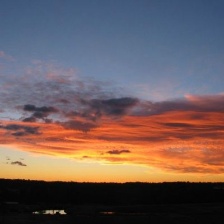
Cloud type: Altostratus